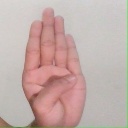
अक्षर: ब